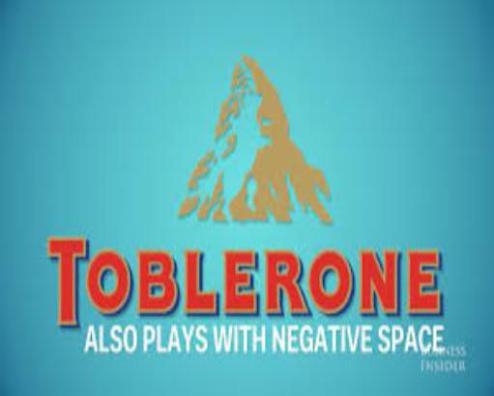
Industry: Food